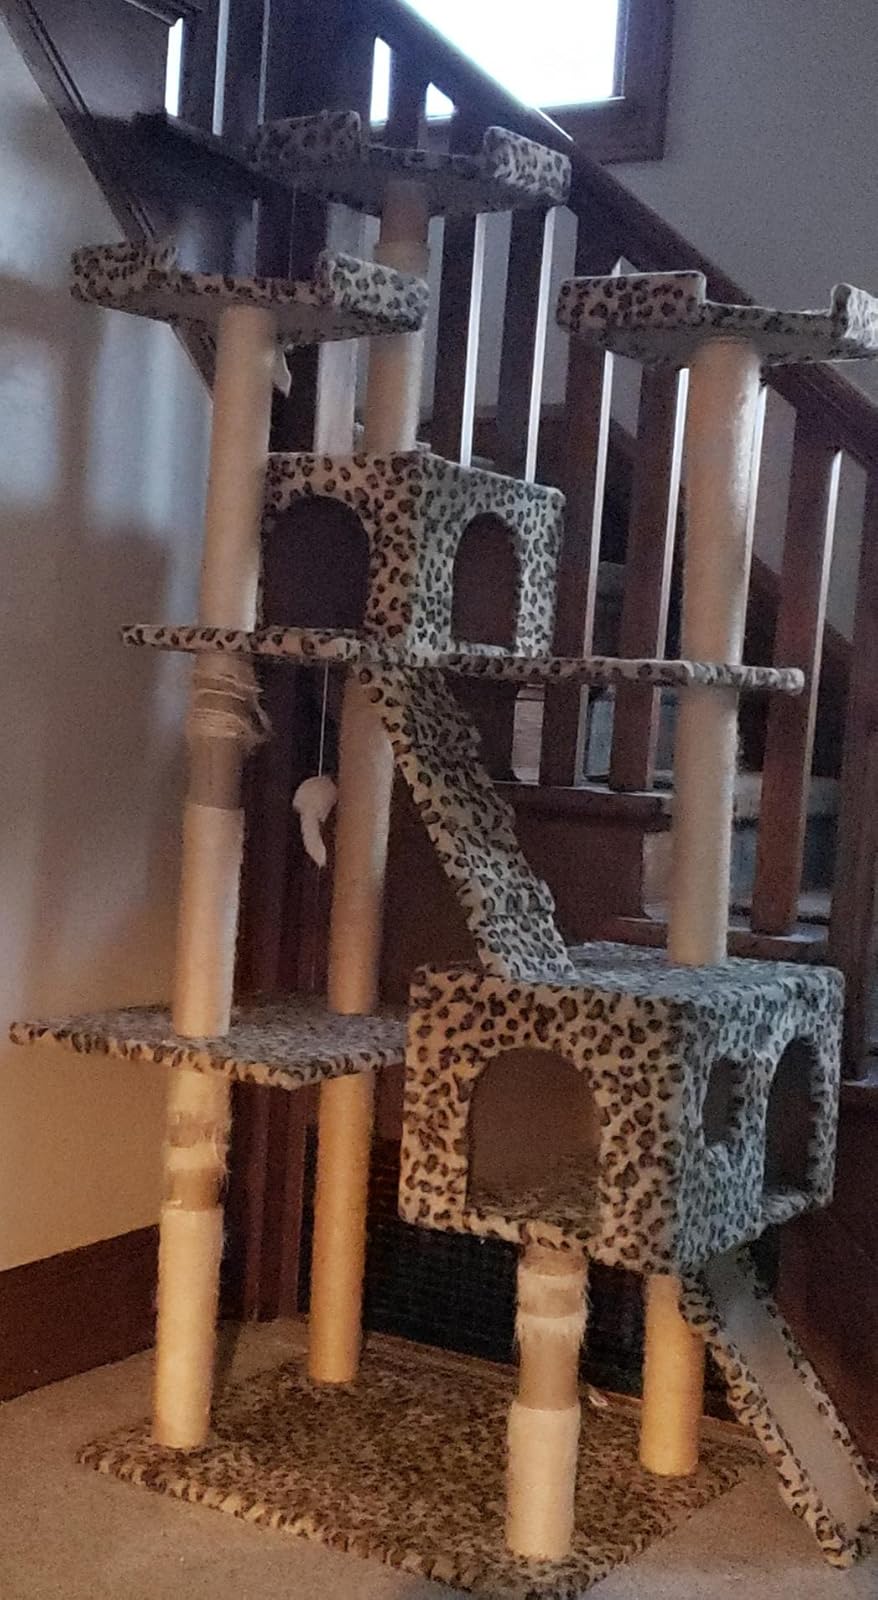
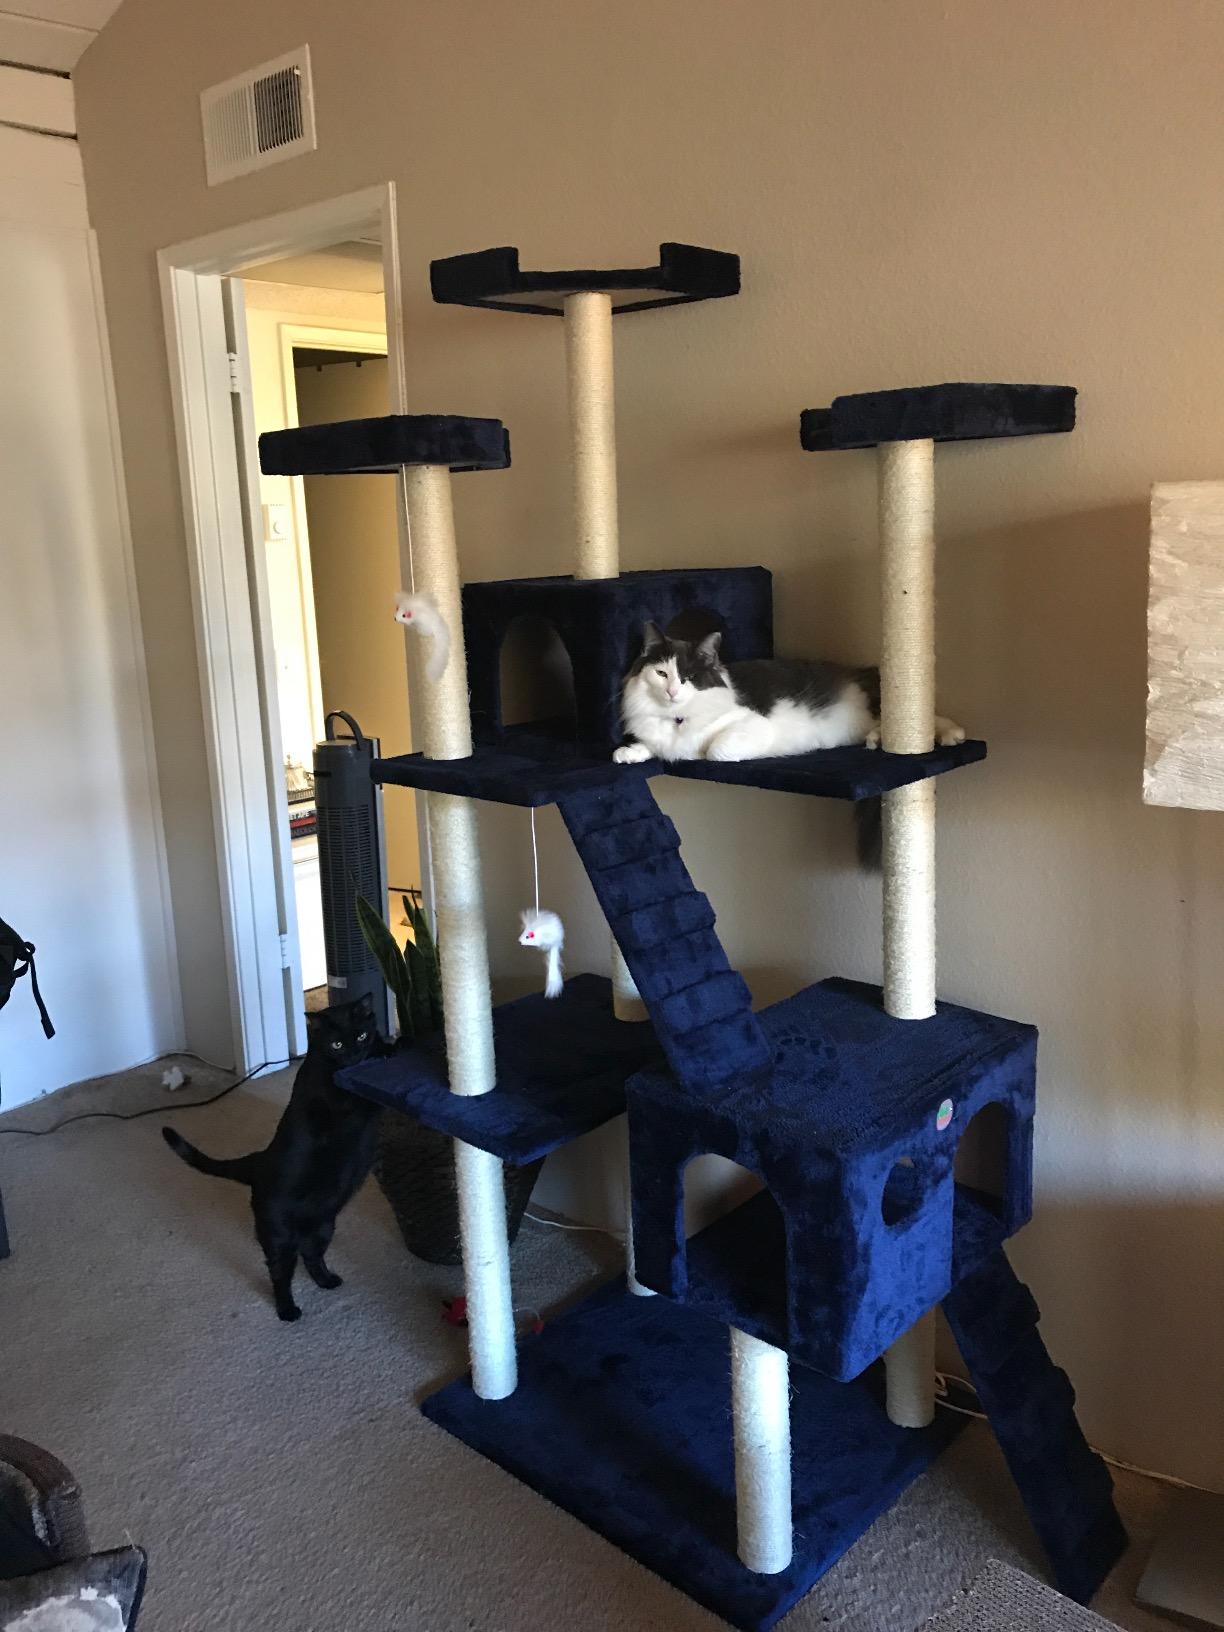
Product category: items_cat tree
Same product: no